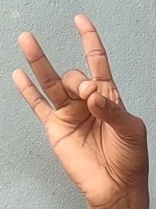
ASL sign: 8